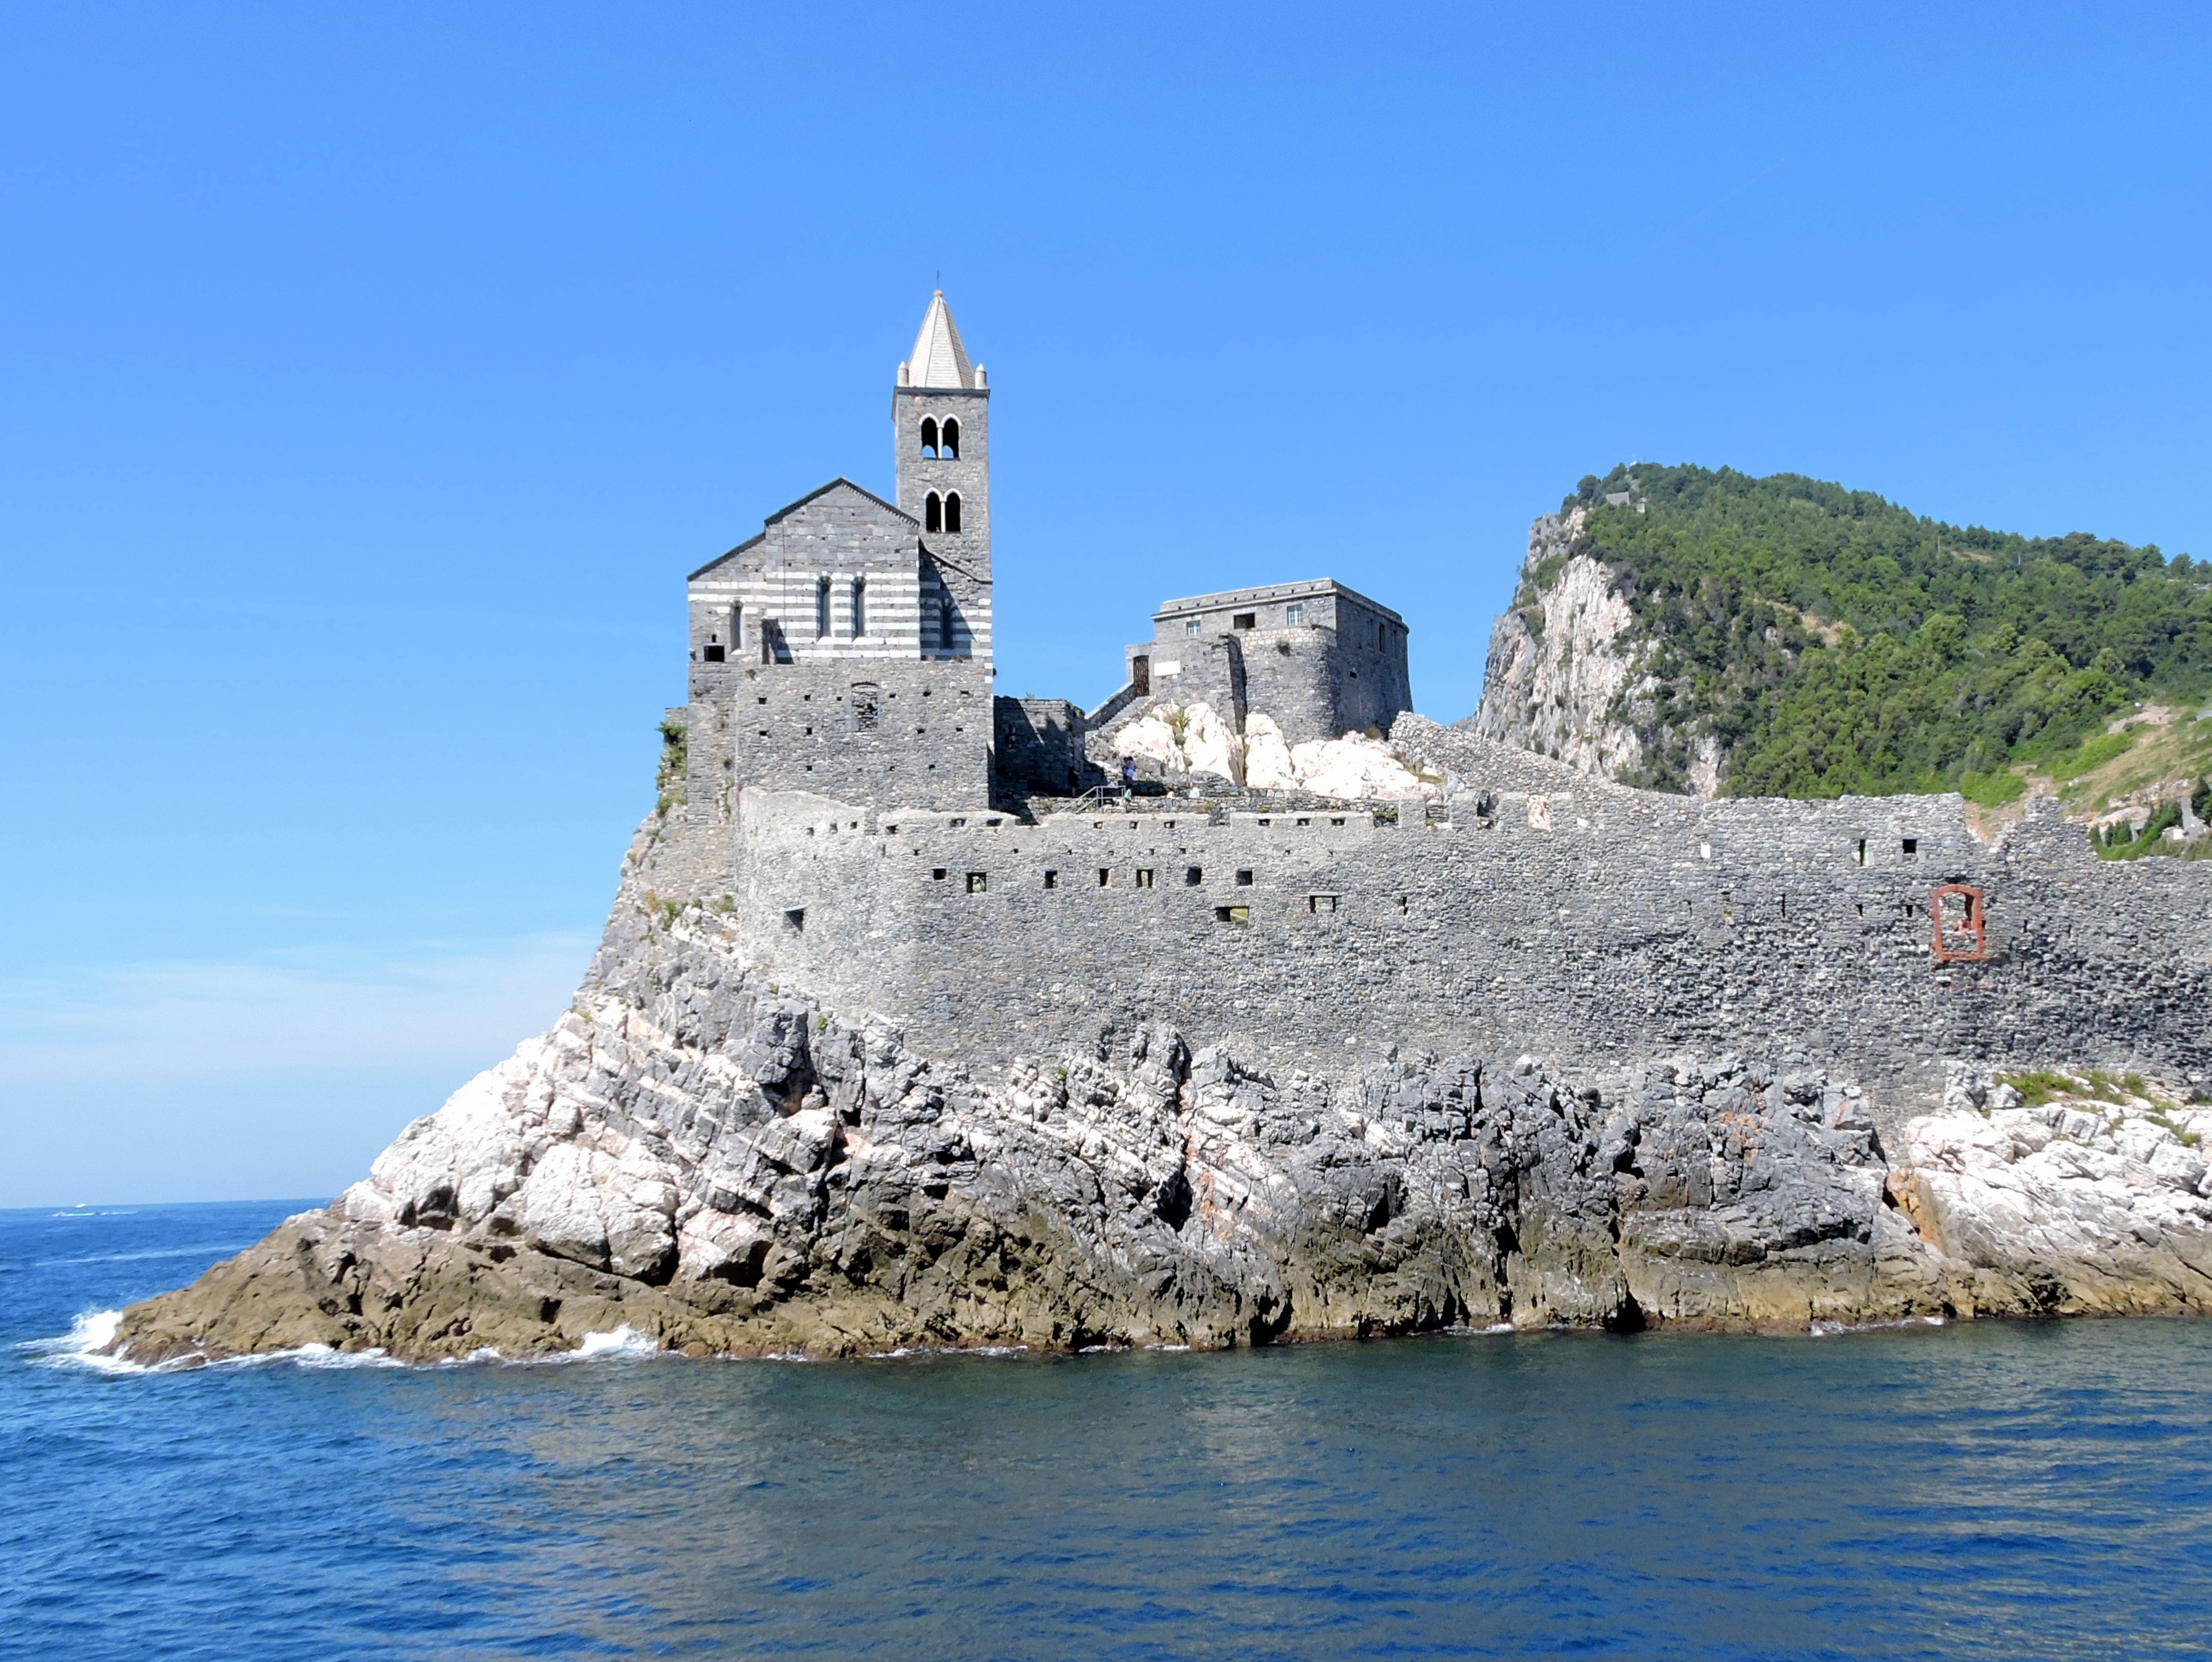
sea, coast, water, rock, building, cliff, tower, bay, castle, italy, church, fortification, terrain, costa, cape, liguria, porto venere